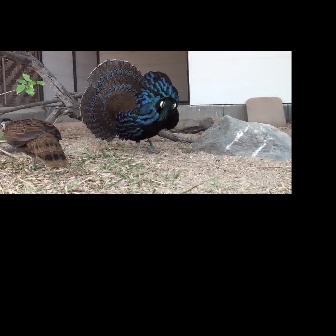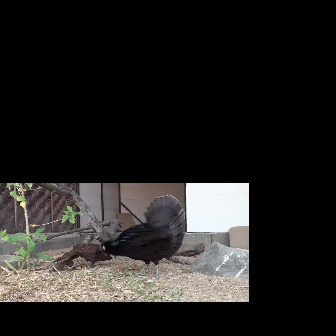
  Please identify the target specified by the bounding box [78,58,178,158] in the first image and locate it in the second image. Return the coordinates in [x_min,y_min,x_max,y_max] format.
Answer: [96,194,185,283]